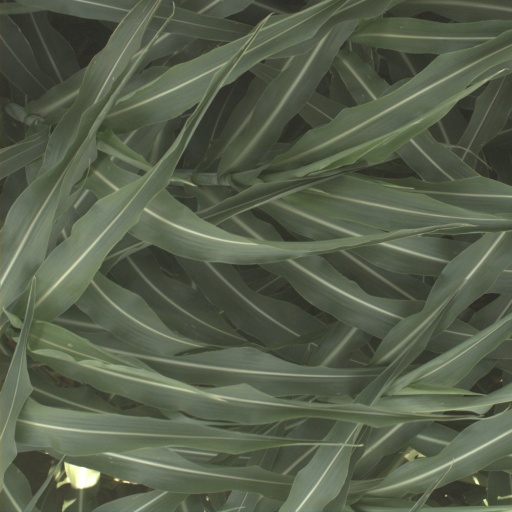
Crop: sorghum